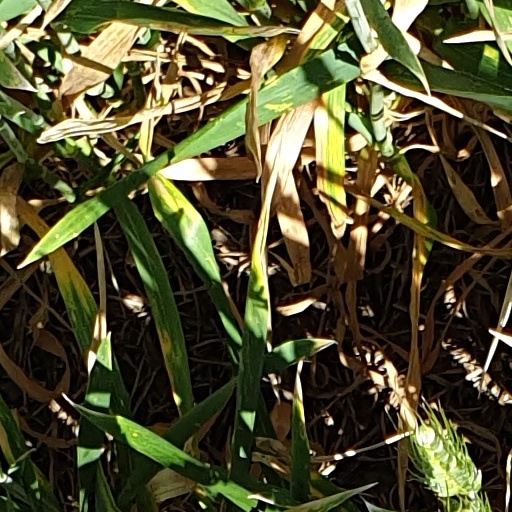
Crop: wheat